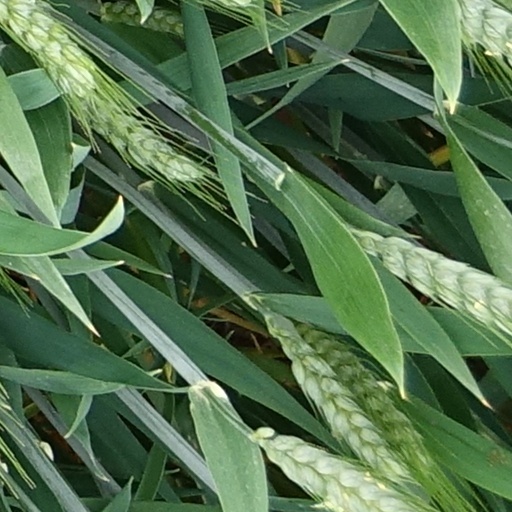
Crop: wheat